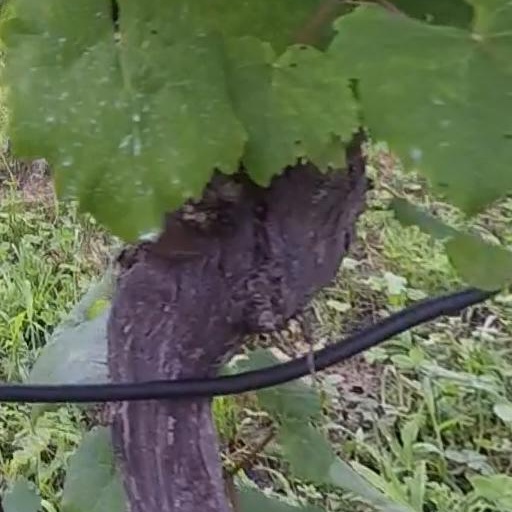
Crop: grape